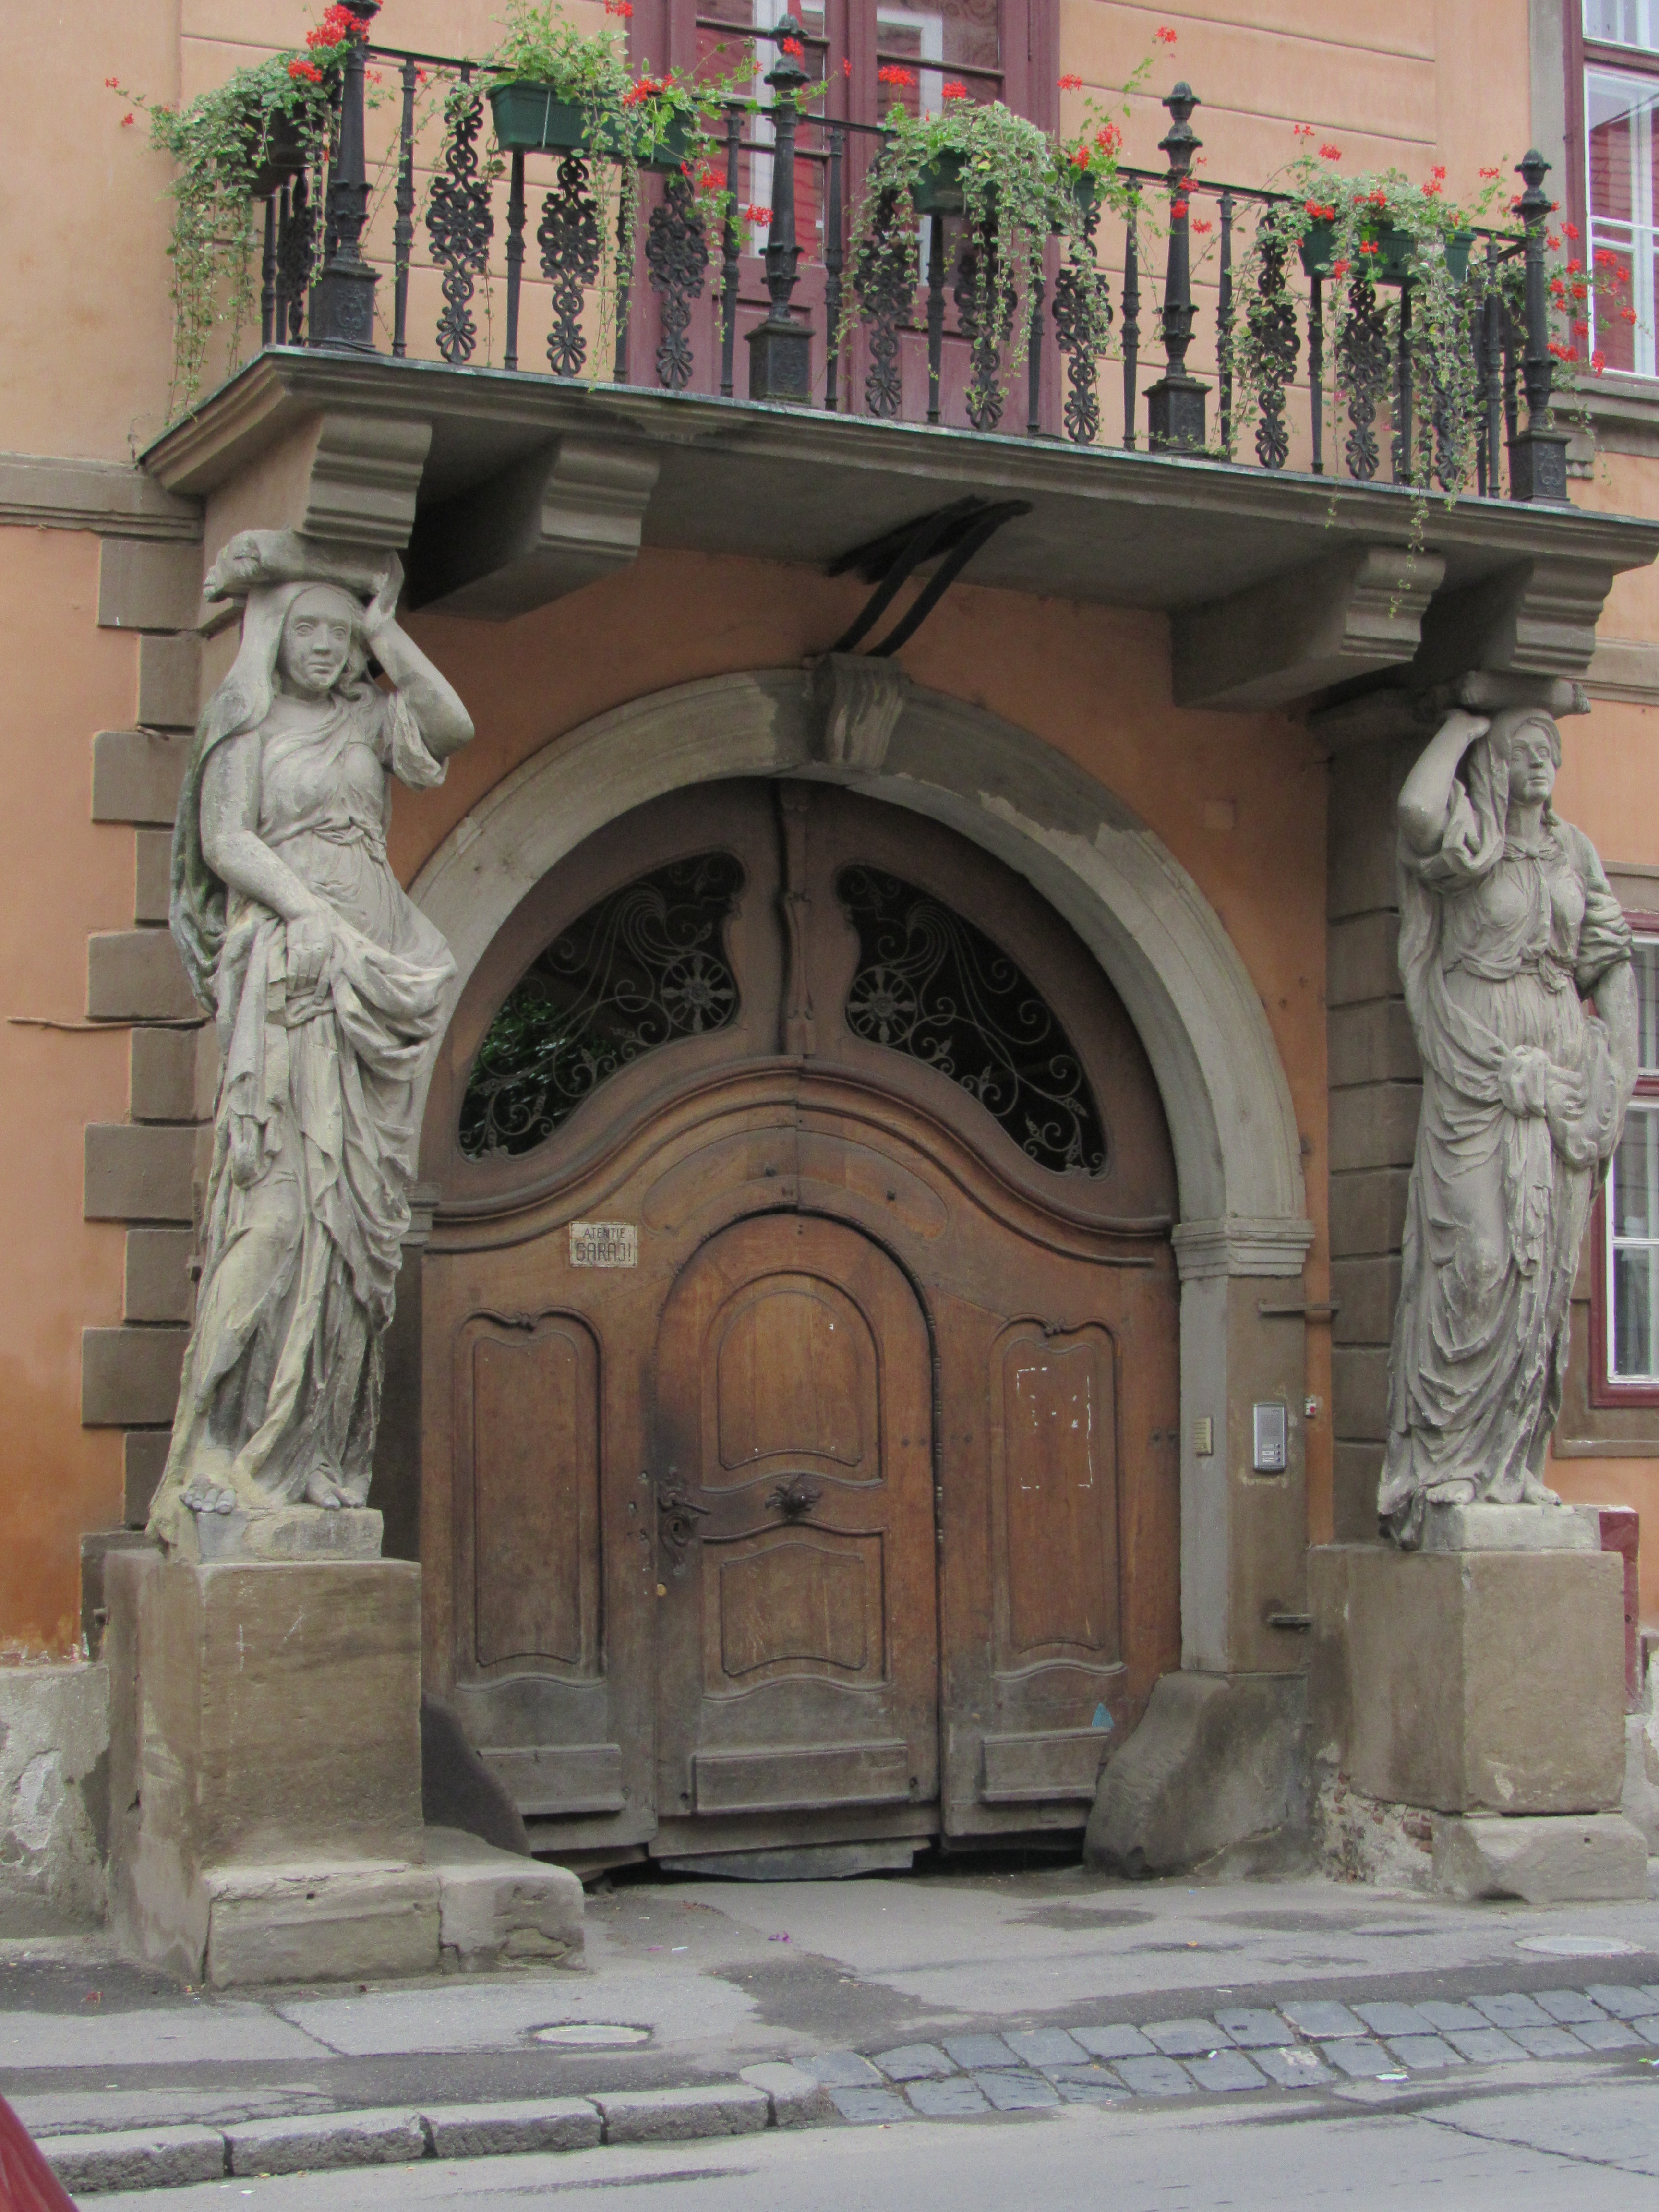
architecture, structure, building, monument, statue, arch, column, facade, chapel, place of worship, sculpture, art, temple, altar, carving, romania, transylvania, sibiu, house with caryatids, ancient history